The Immortal Garrison

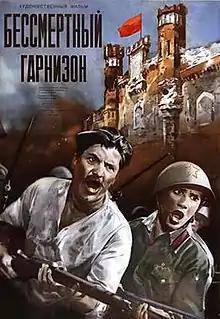

The Immortal Garrison ("") is a 1956 Soviet war film directed by Zakhar Agranenko and Eduard Tisse.